Belarusian nationalism

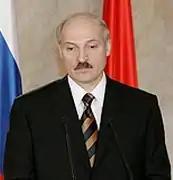
Alexander Lukashenko has variously supported pro-Russian Belarusian nationalism and union with Russia

Following Belarusian independence, the pro-western nationalist clique, led by Pazniak and Stanislav Shushkevich, a Catholic ex-Communist functionary, once again took control of the country. Attempts were made to restore the Belarusian language, which had been substantially diminished by Russification under Masherov's rule; a 1990 law established Belarusian as the sole official language, and by 1995, 70-80% of schools taught in the Belarusian language. Pazniak also unsuccessfully urged the government to attack pro-Russian ways of thinking.